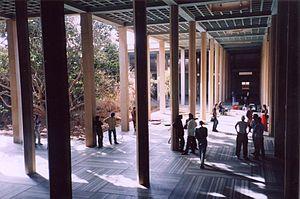
La Biennale de Dakar, intitulée aussi Dak'Art, est l'une des principales manifestations d'Art contemporain africain à consacrer exclusivement sa sélection aux artistes vivant sur et hors du continent. Instituée par l’État du Sénégal depuis 1989 avec une première édition dédiée à la littérature en 1990, elle est réservée à l’art contemporain lors de la deuxième édition en 1992 avant d’être définitivement consacrée à la création africaine contemporaine à partir de 1996.